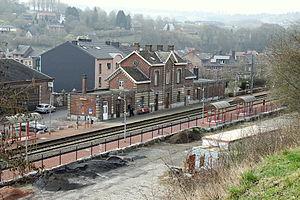
La gare de Theux est une gare ferroviaire belge de la ligne 44, Pepinster à Stavelot, située sur le territoire de la commune de Theux en Région wallonne dans la province de Liège.